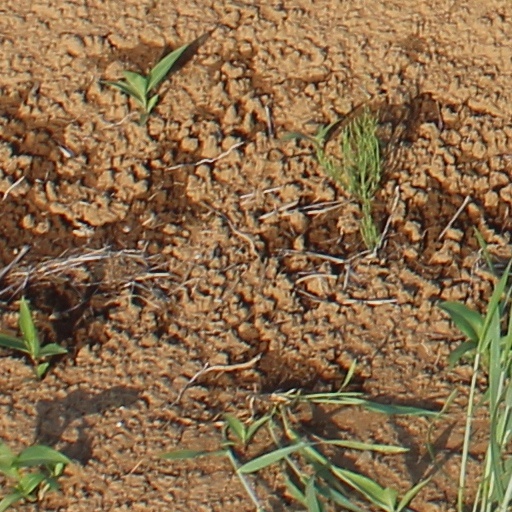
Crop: wheat